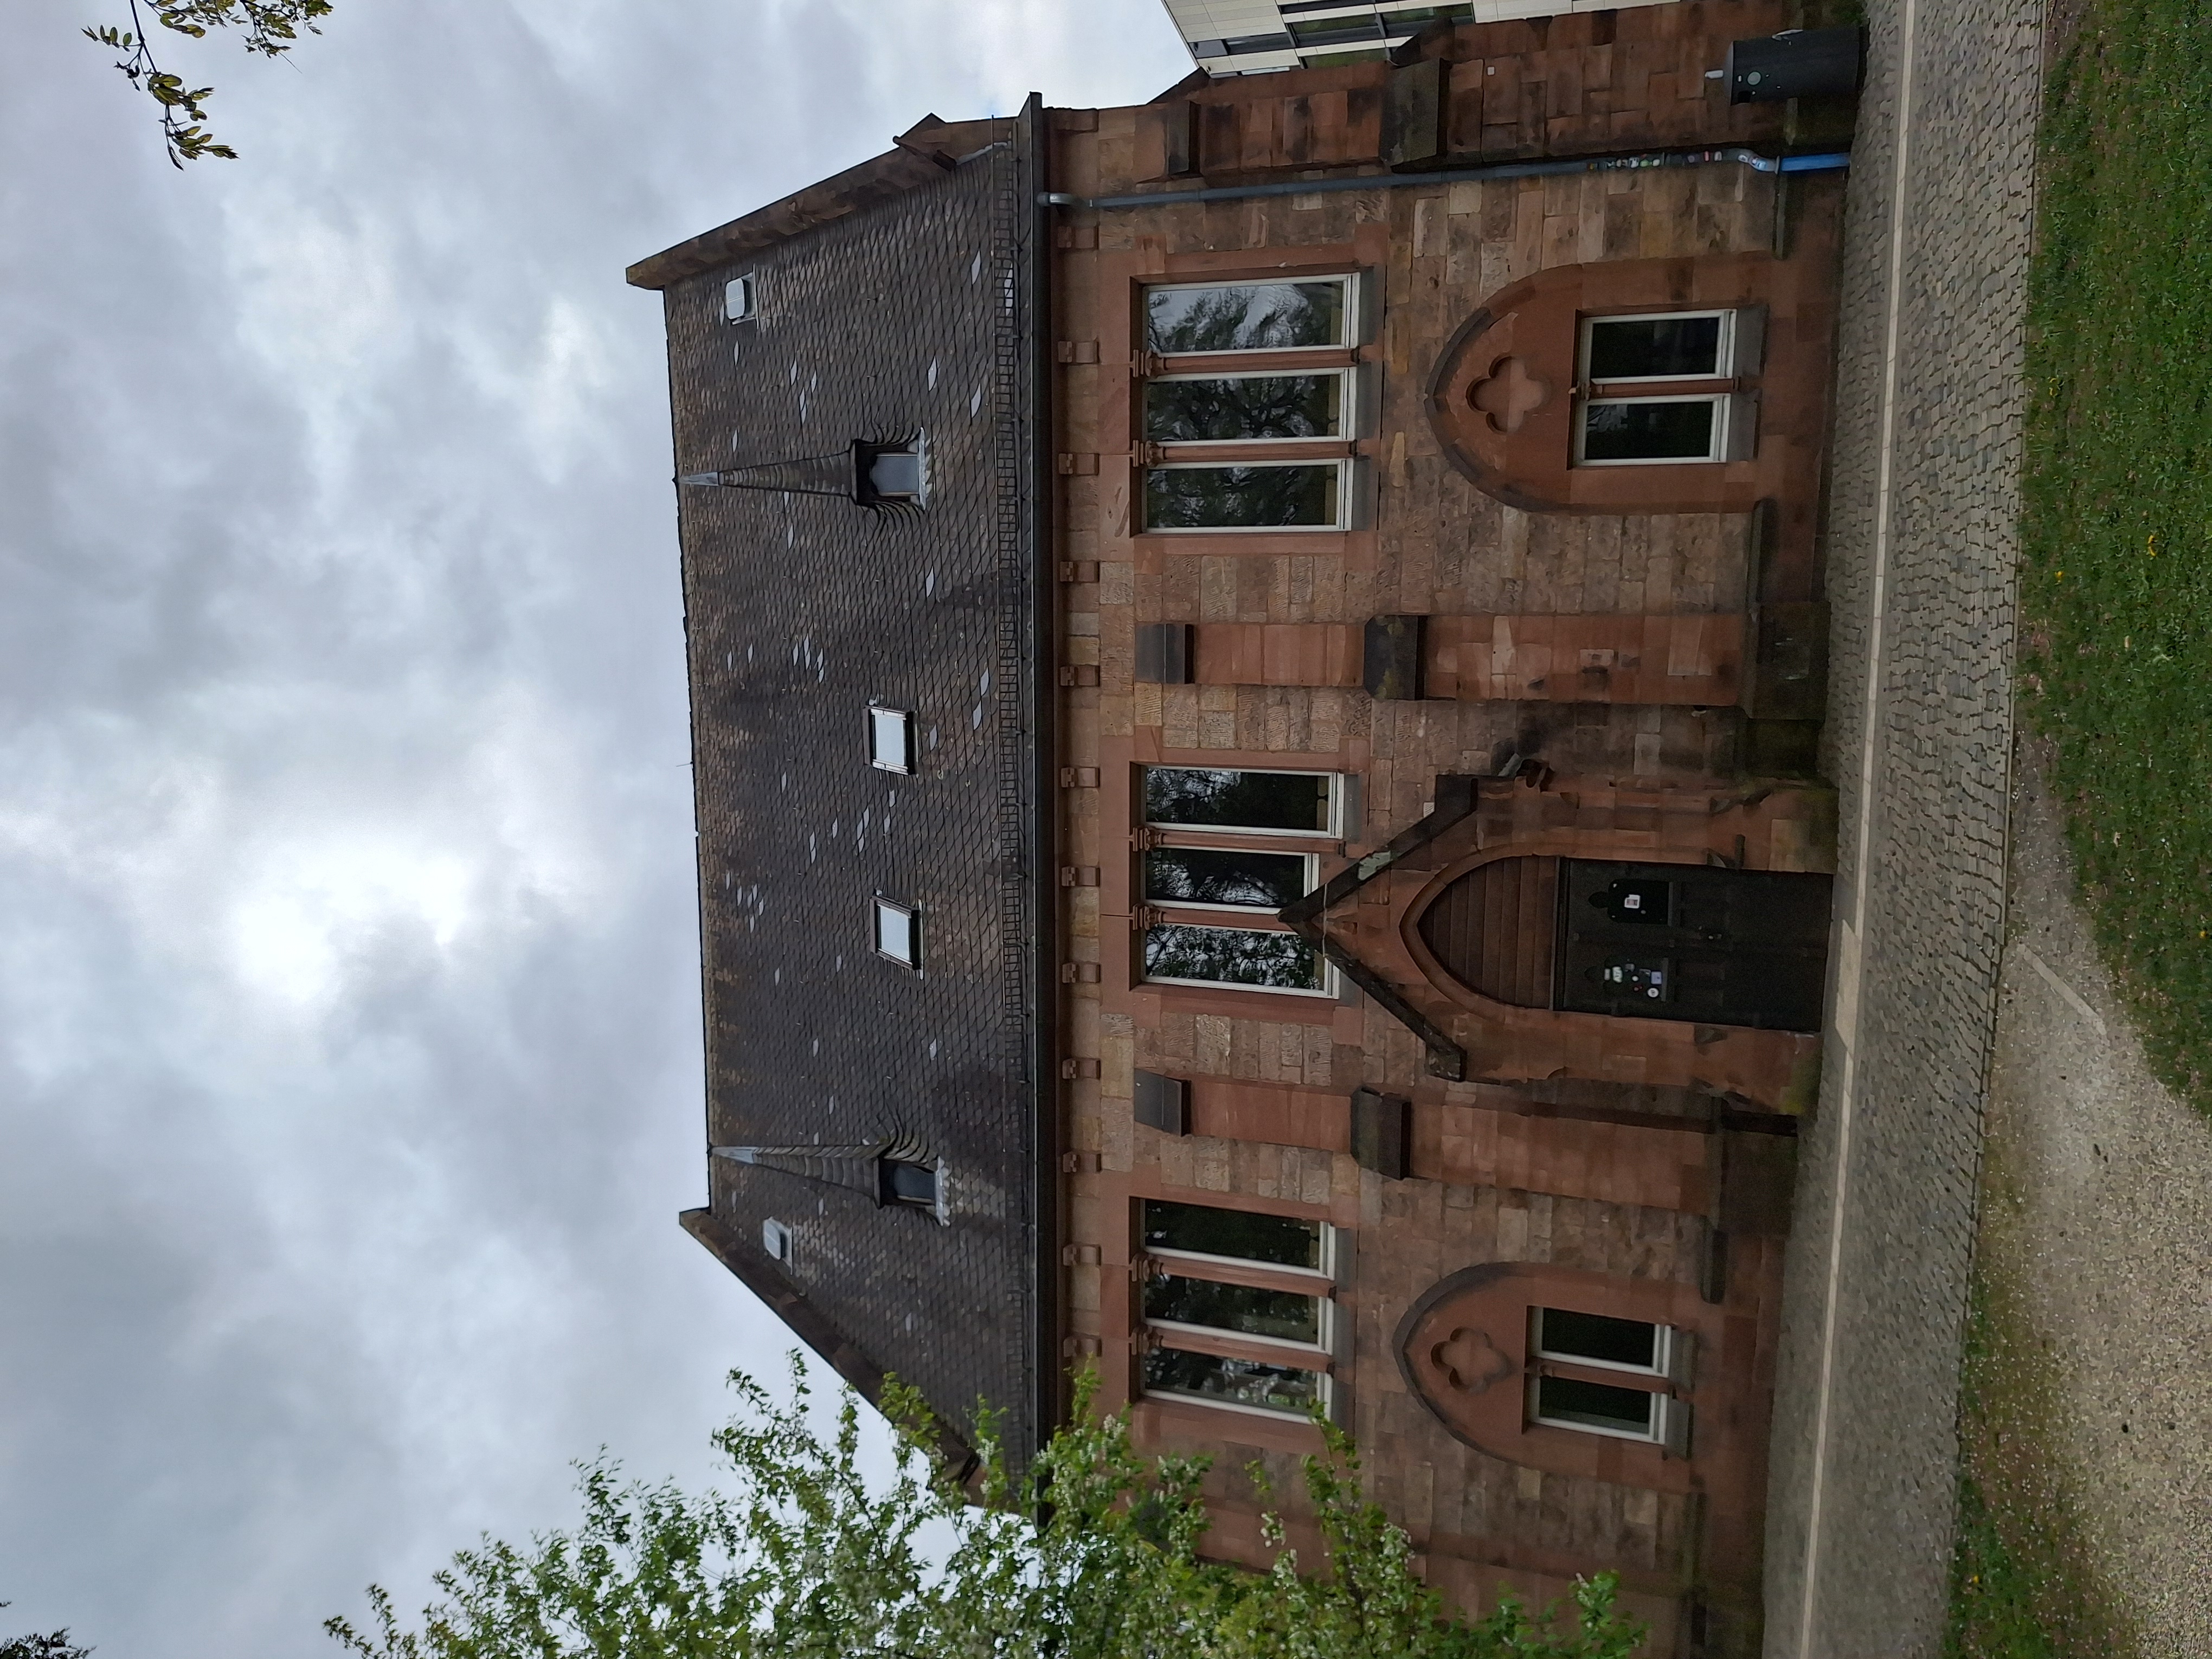
Building: Deutschhausstraße 17